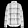
Label: Shirt